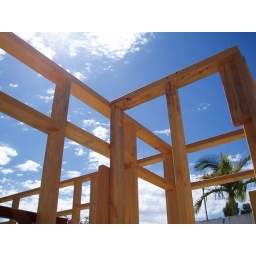
Internal wall frames in a new house